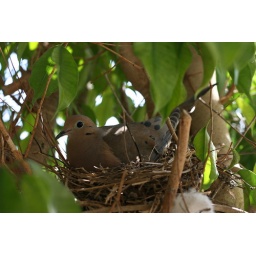
this girl is always in the tree right outside our door. makin babies!